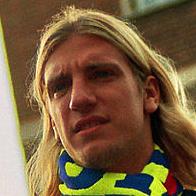
Age: 20